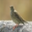
Label: bird